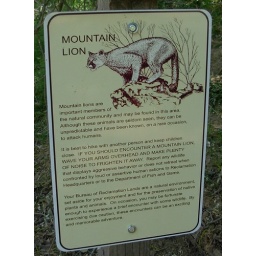
This sign and others are posted in the lake solano area